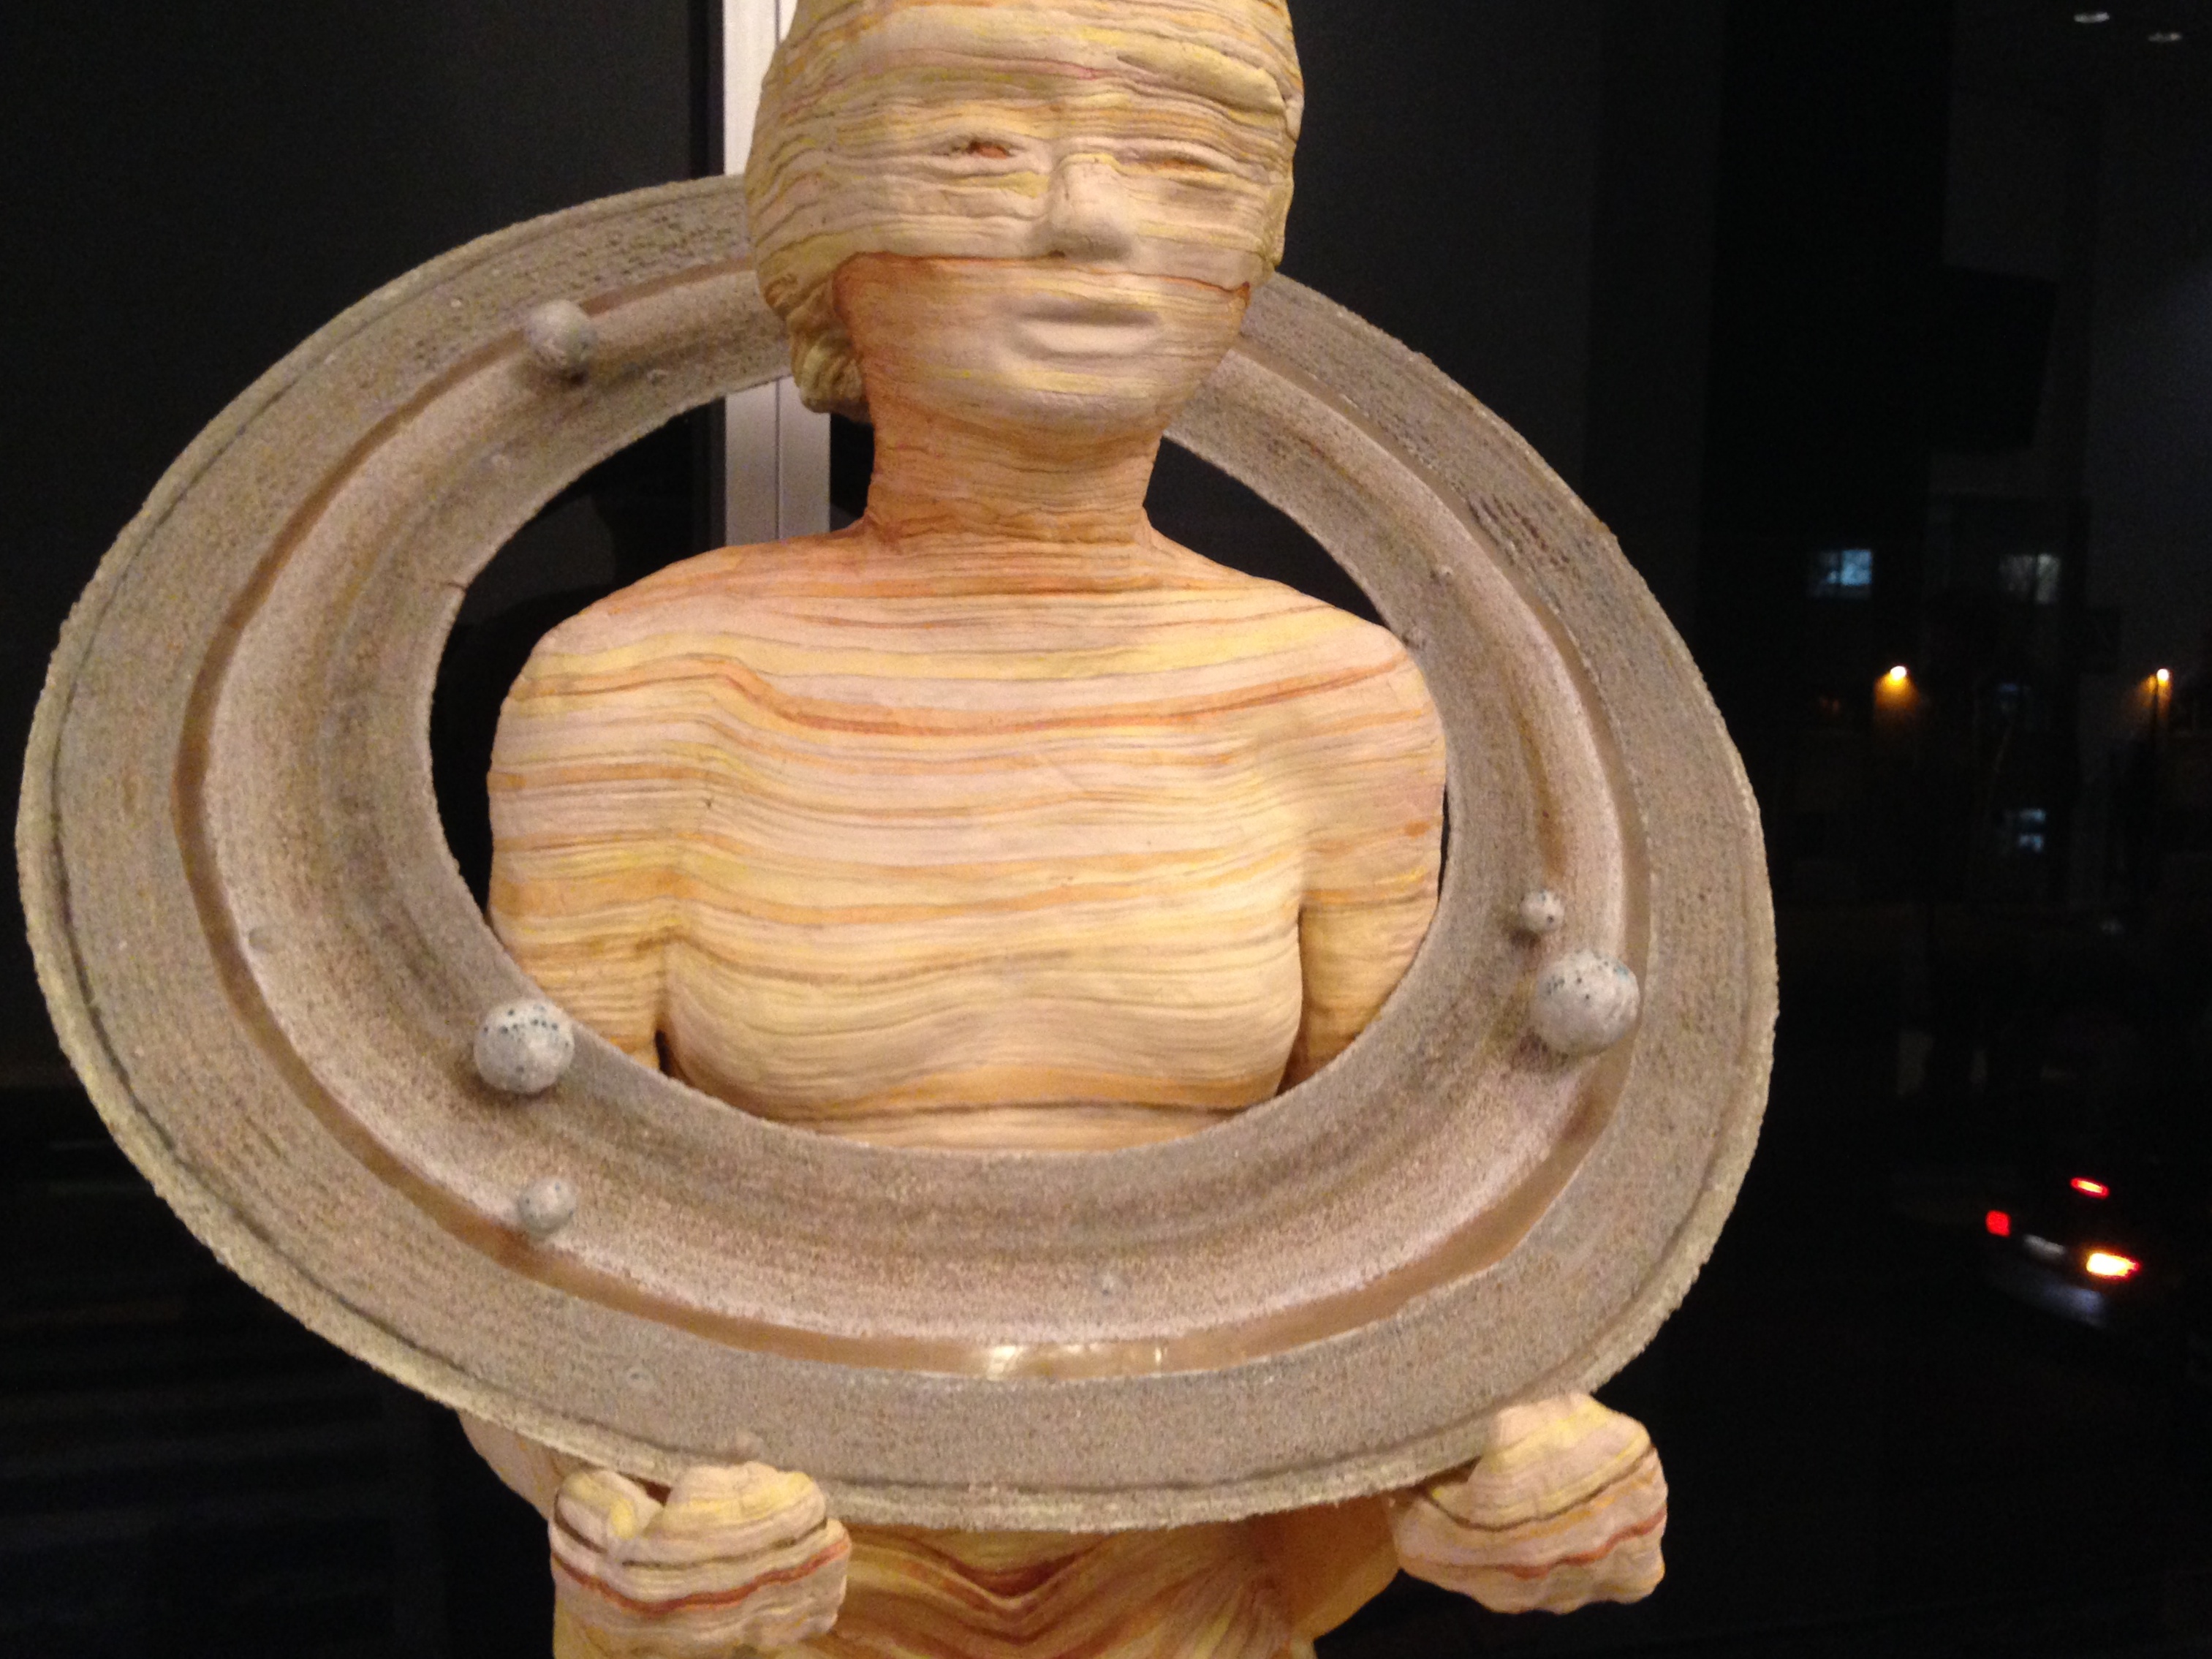
wood, statue, sculpture, art, cool image, carving, stone carving, man made object